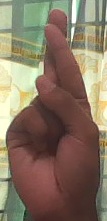
ASL sign: R